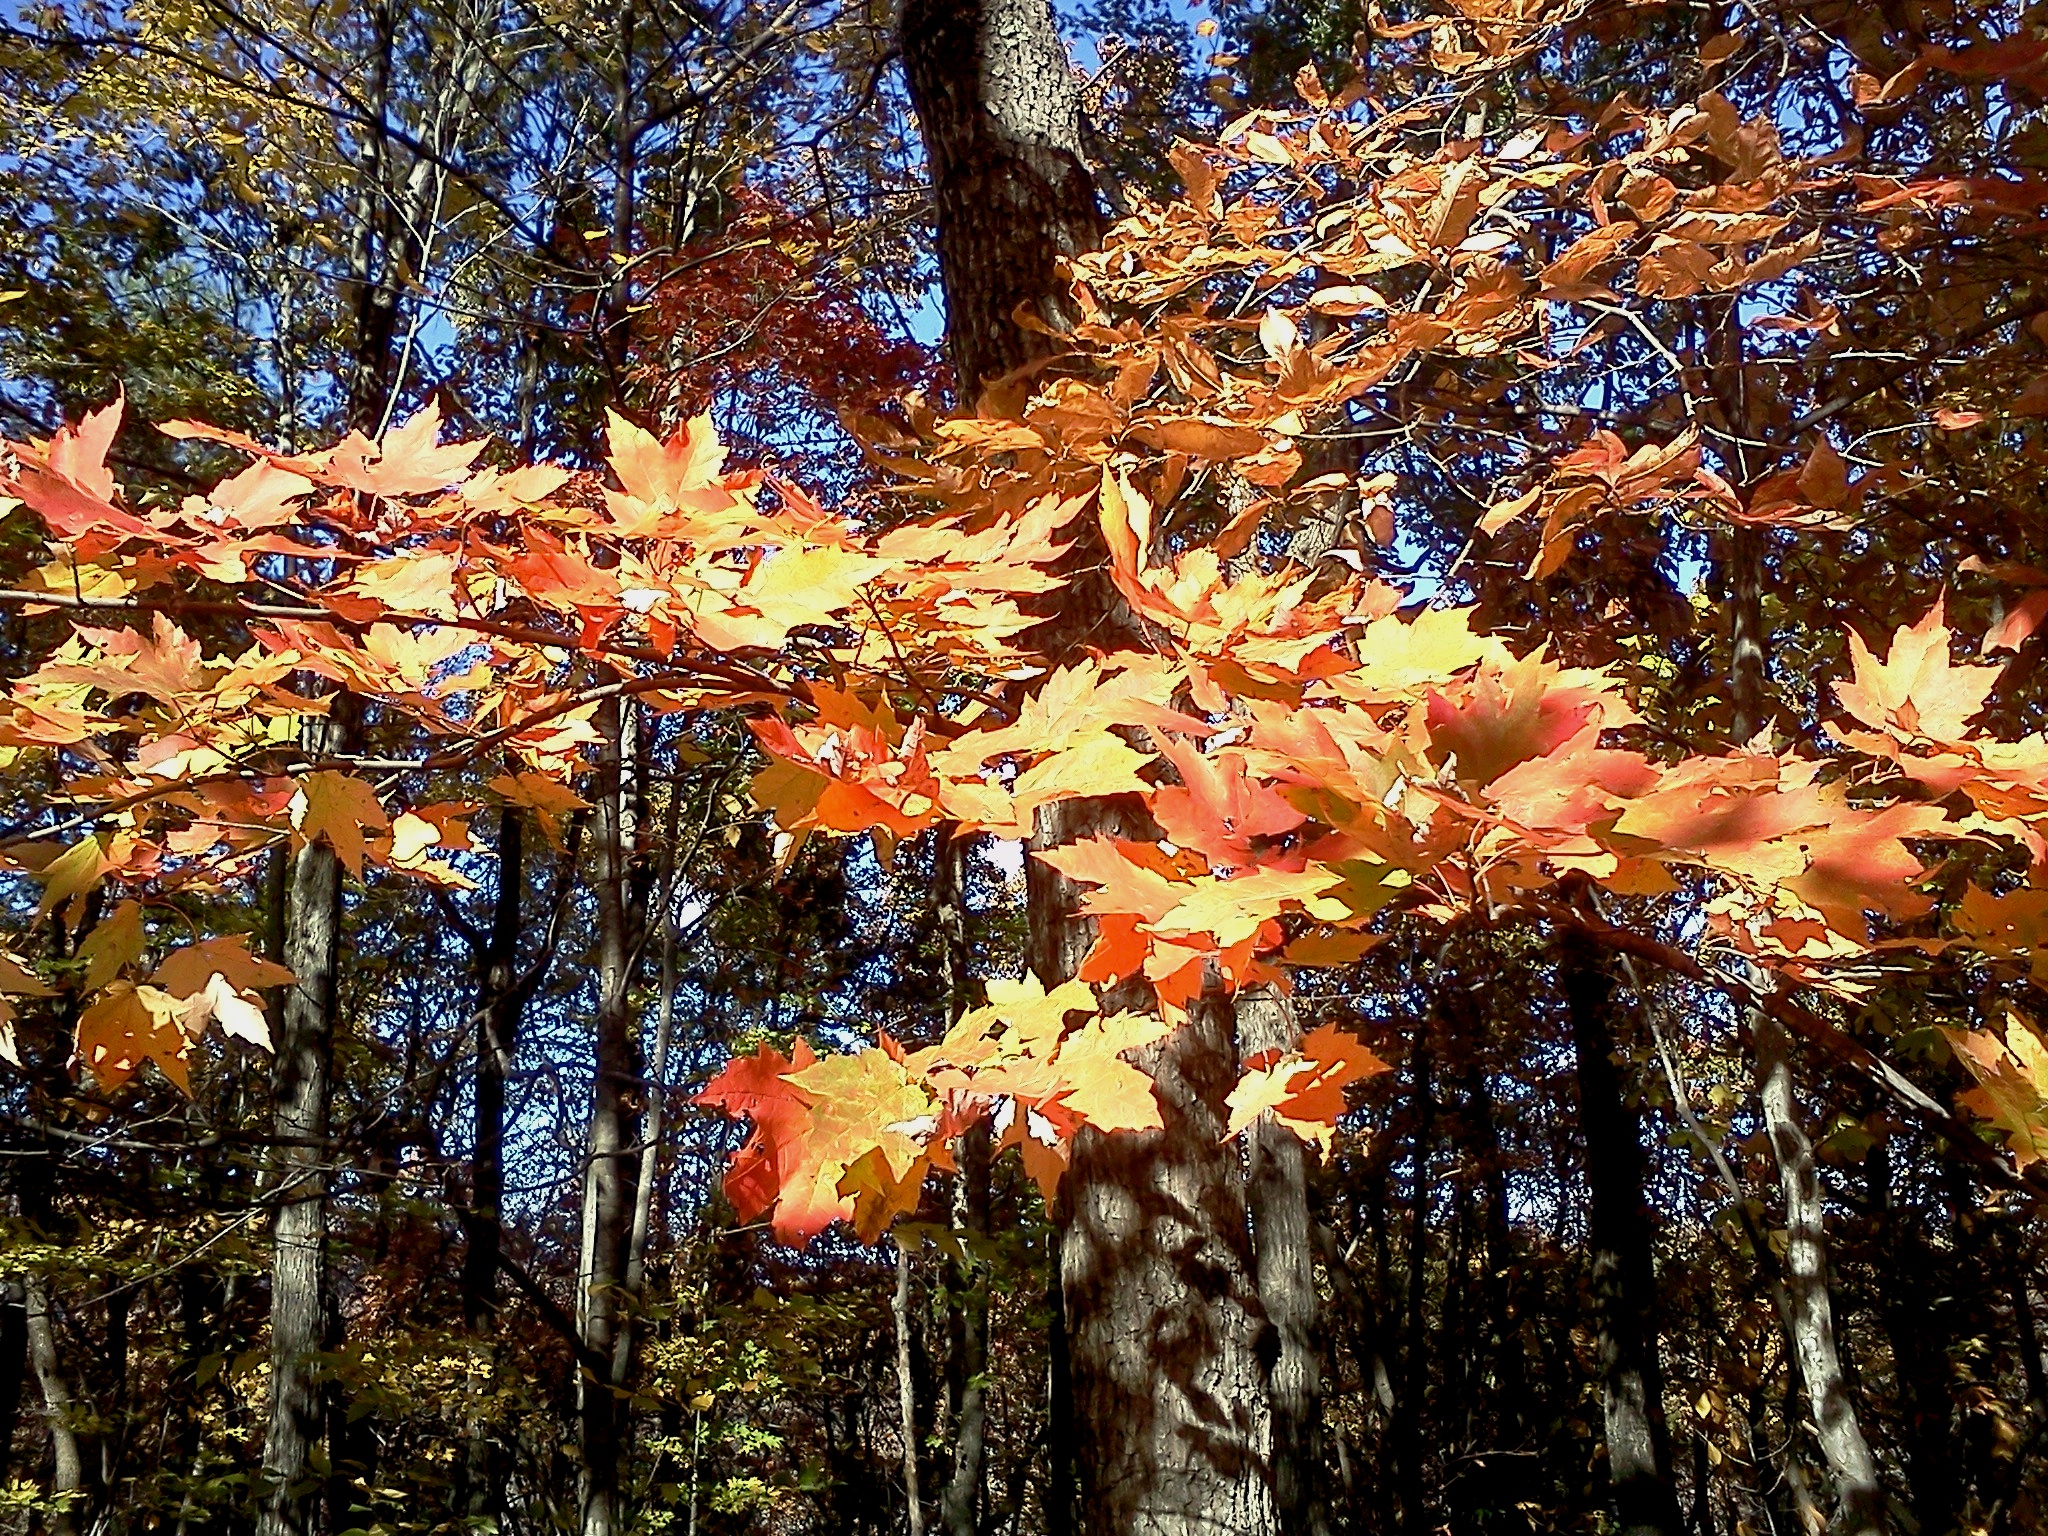
tree, nature, forest, branch, plant, sunlight, leaf, flower, autumn, botany, flora, season, maple tree, deciduous, woodland, odyssey, flowering plant, woody plant, land plant